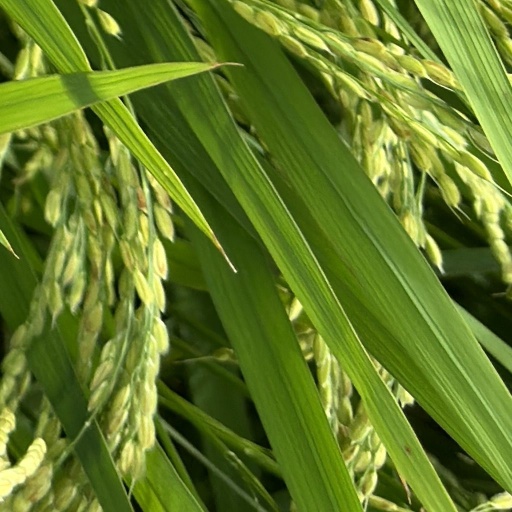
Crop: rice